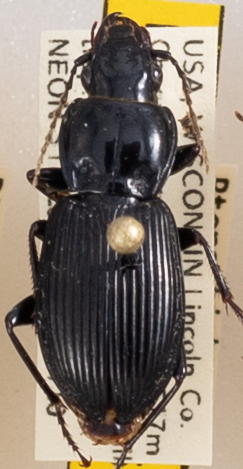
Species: Pterostichus novus
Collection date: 2018-07-10
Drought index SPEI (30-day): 0.71
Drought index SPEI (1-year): -0.24
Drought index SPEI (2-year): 1.642